AD Arganda CF

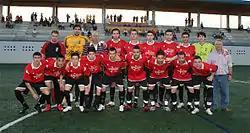
2009–10 AD Arganda's squad, the return to Third División.

In 2009, the Estadio Municipal de Arganda entered into a process of remodeling, so the AD Arganda had to play their games both at the Polideportivo de La Poveda as the new City of Football. The institution managed to put together a good set in the year of his return, 24 years later, but the economic problems that arose in the mid-campaign staff made the coach Paco Lobato and several players who came with him, leaving the club when the team marched in the comfort zone of the table.